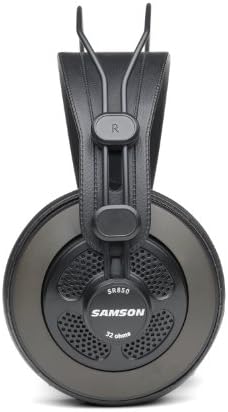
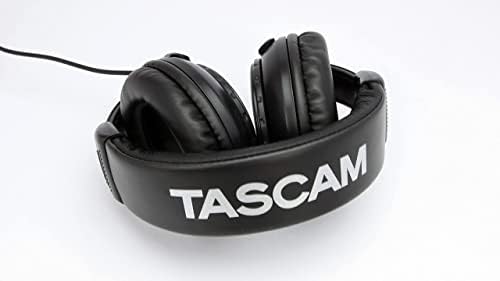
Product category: headphones
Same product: no